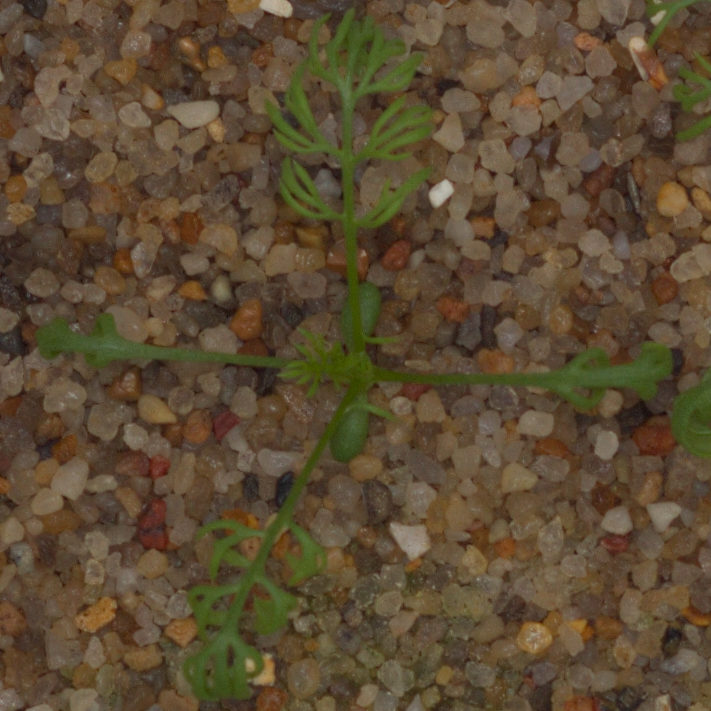
Label: scentless_mayweed